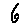
Label: 6